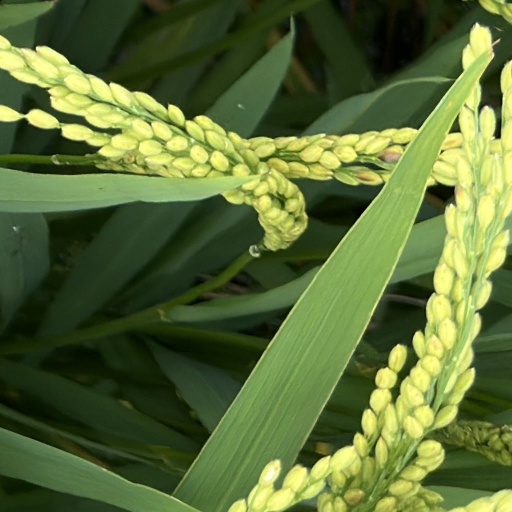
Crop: rice